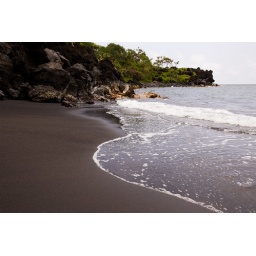
Black sand beach up by Hana